Stars Over Texas

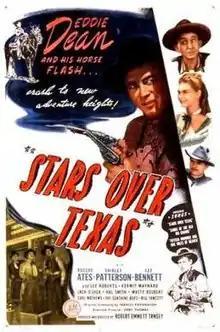

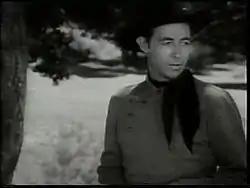
Eddie Dean in "Stars Over Texas" (1946)

Stars Over Texas is a 1946 American Western film directed by Robert Emmett Tansey and starring Eddie Dean, Roscoe Ates, and Shirley Patterson.